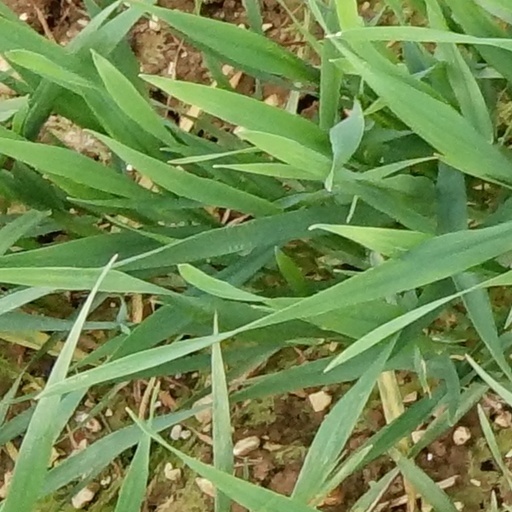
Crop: wheat